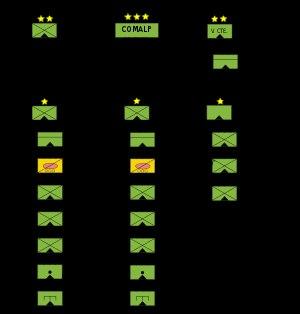
Les Alpins sont les troupes de l'armée italienne spécialisées pour le combat en zone montagneuse. Elles sont rattachées à l'infanterie et composées, actuellement, de deux brigades.